Landlord deity

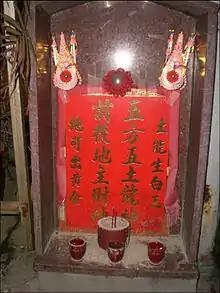
Taiwanese altar for a landlord god

Worship of Tē-ki-tsú is especially common in Taiwanese folk beliefs. Many institutions such as government agencies and companies will honor a Tē-ki-tsú when moving into a new building.